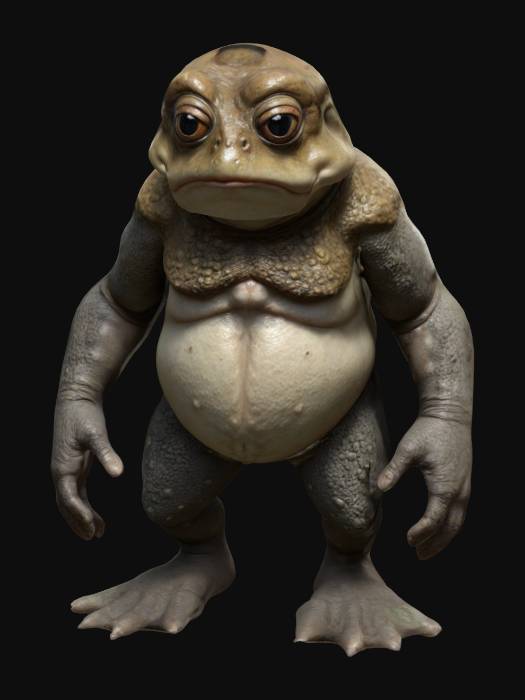
미적 점수 (1~10점): 7